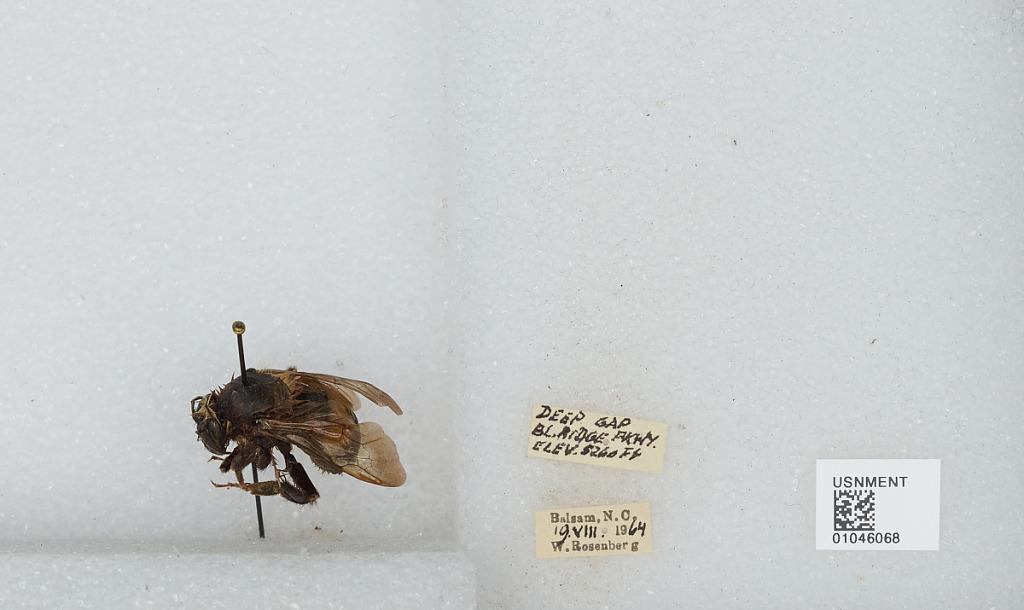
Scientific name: Bombus sp.
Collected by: W. Rosenberg
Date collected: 1964-8-19
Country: United States
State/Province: North Carolina
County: Jackson
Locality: Deep Gap, Blue Ridge Parkway, Balsam
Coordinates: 35.4342, -83.0786